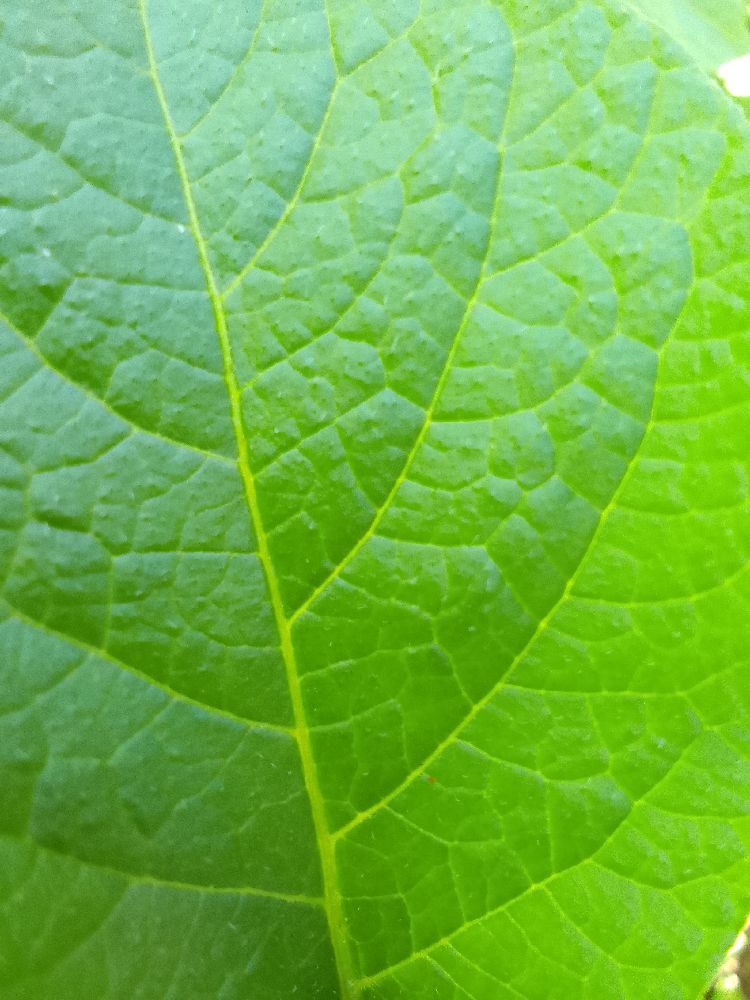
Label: Healthy